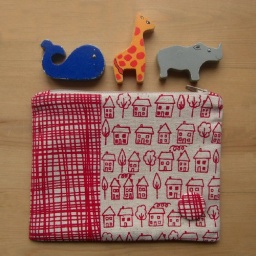
pouch in london bus red